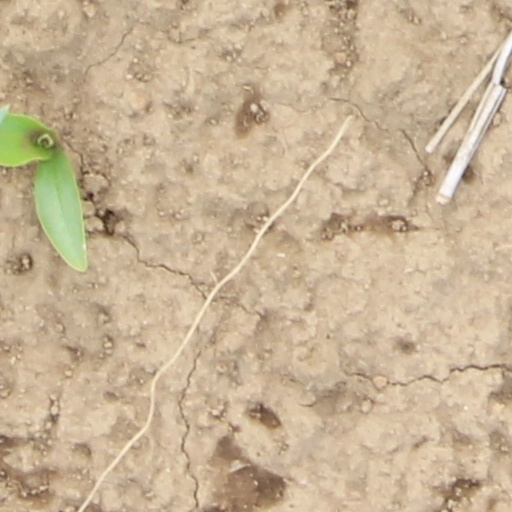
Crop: wheat